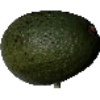
Label: Avocado 1